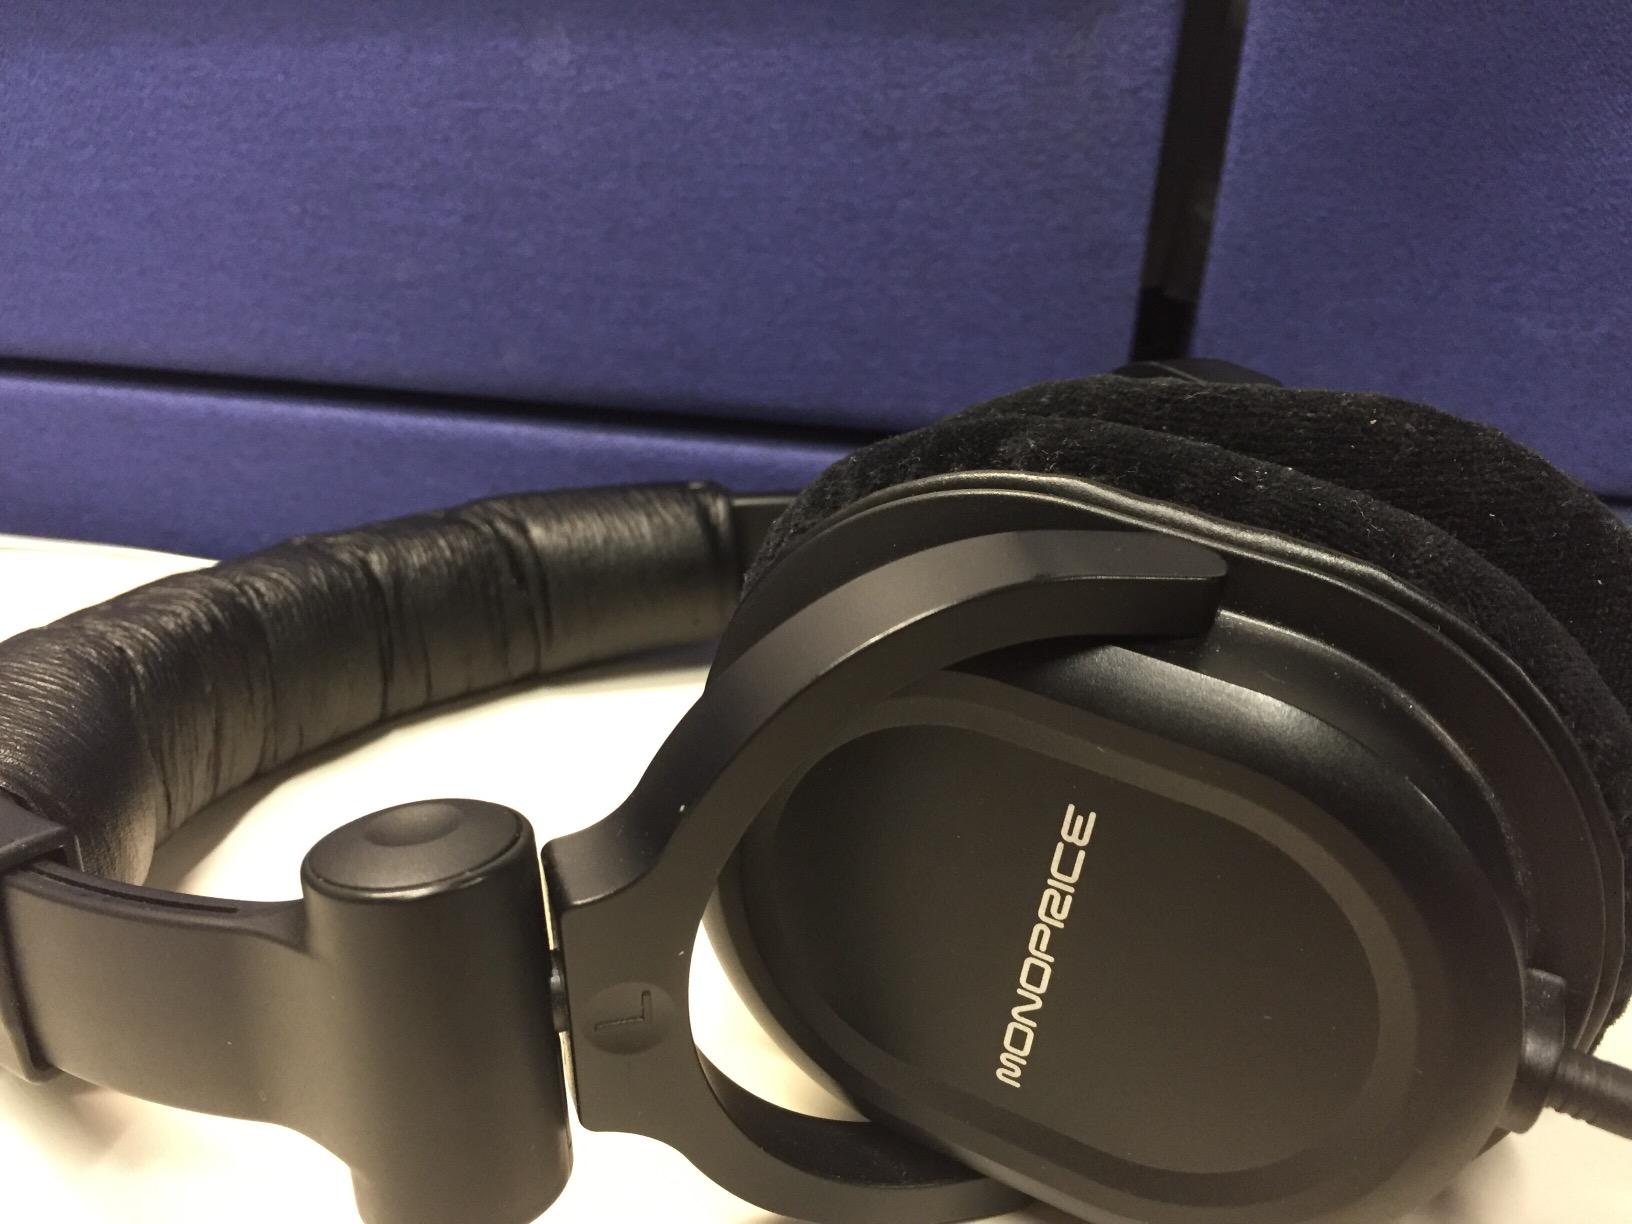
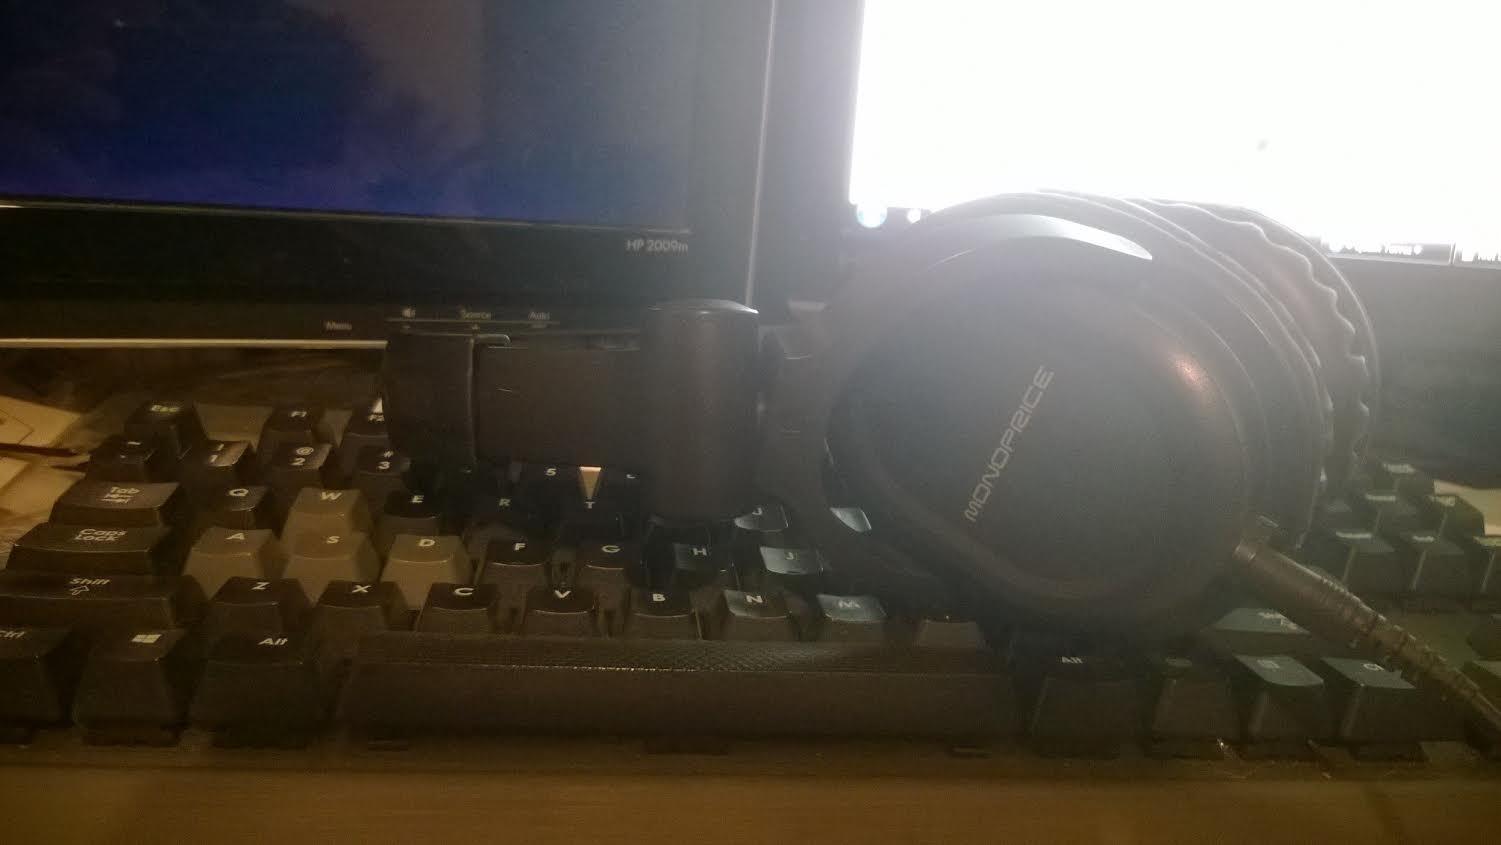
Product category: headphones
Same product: yes